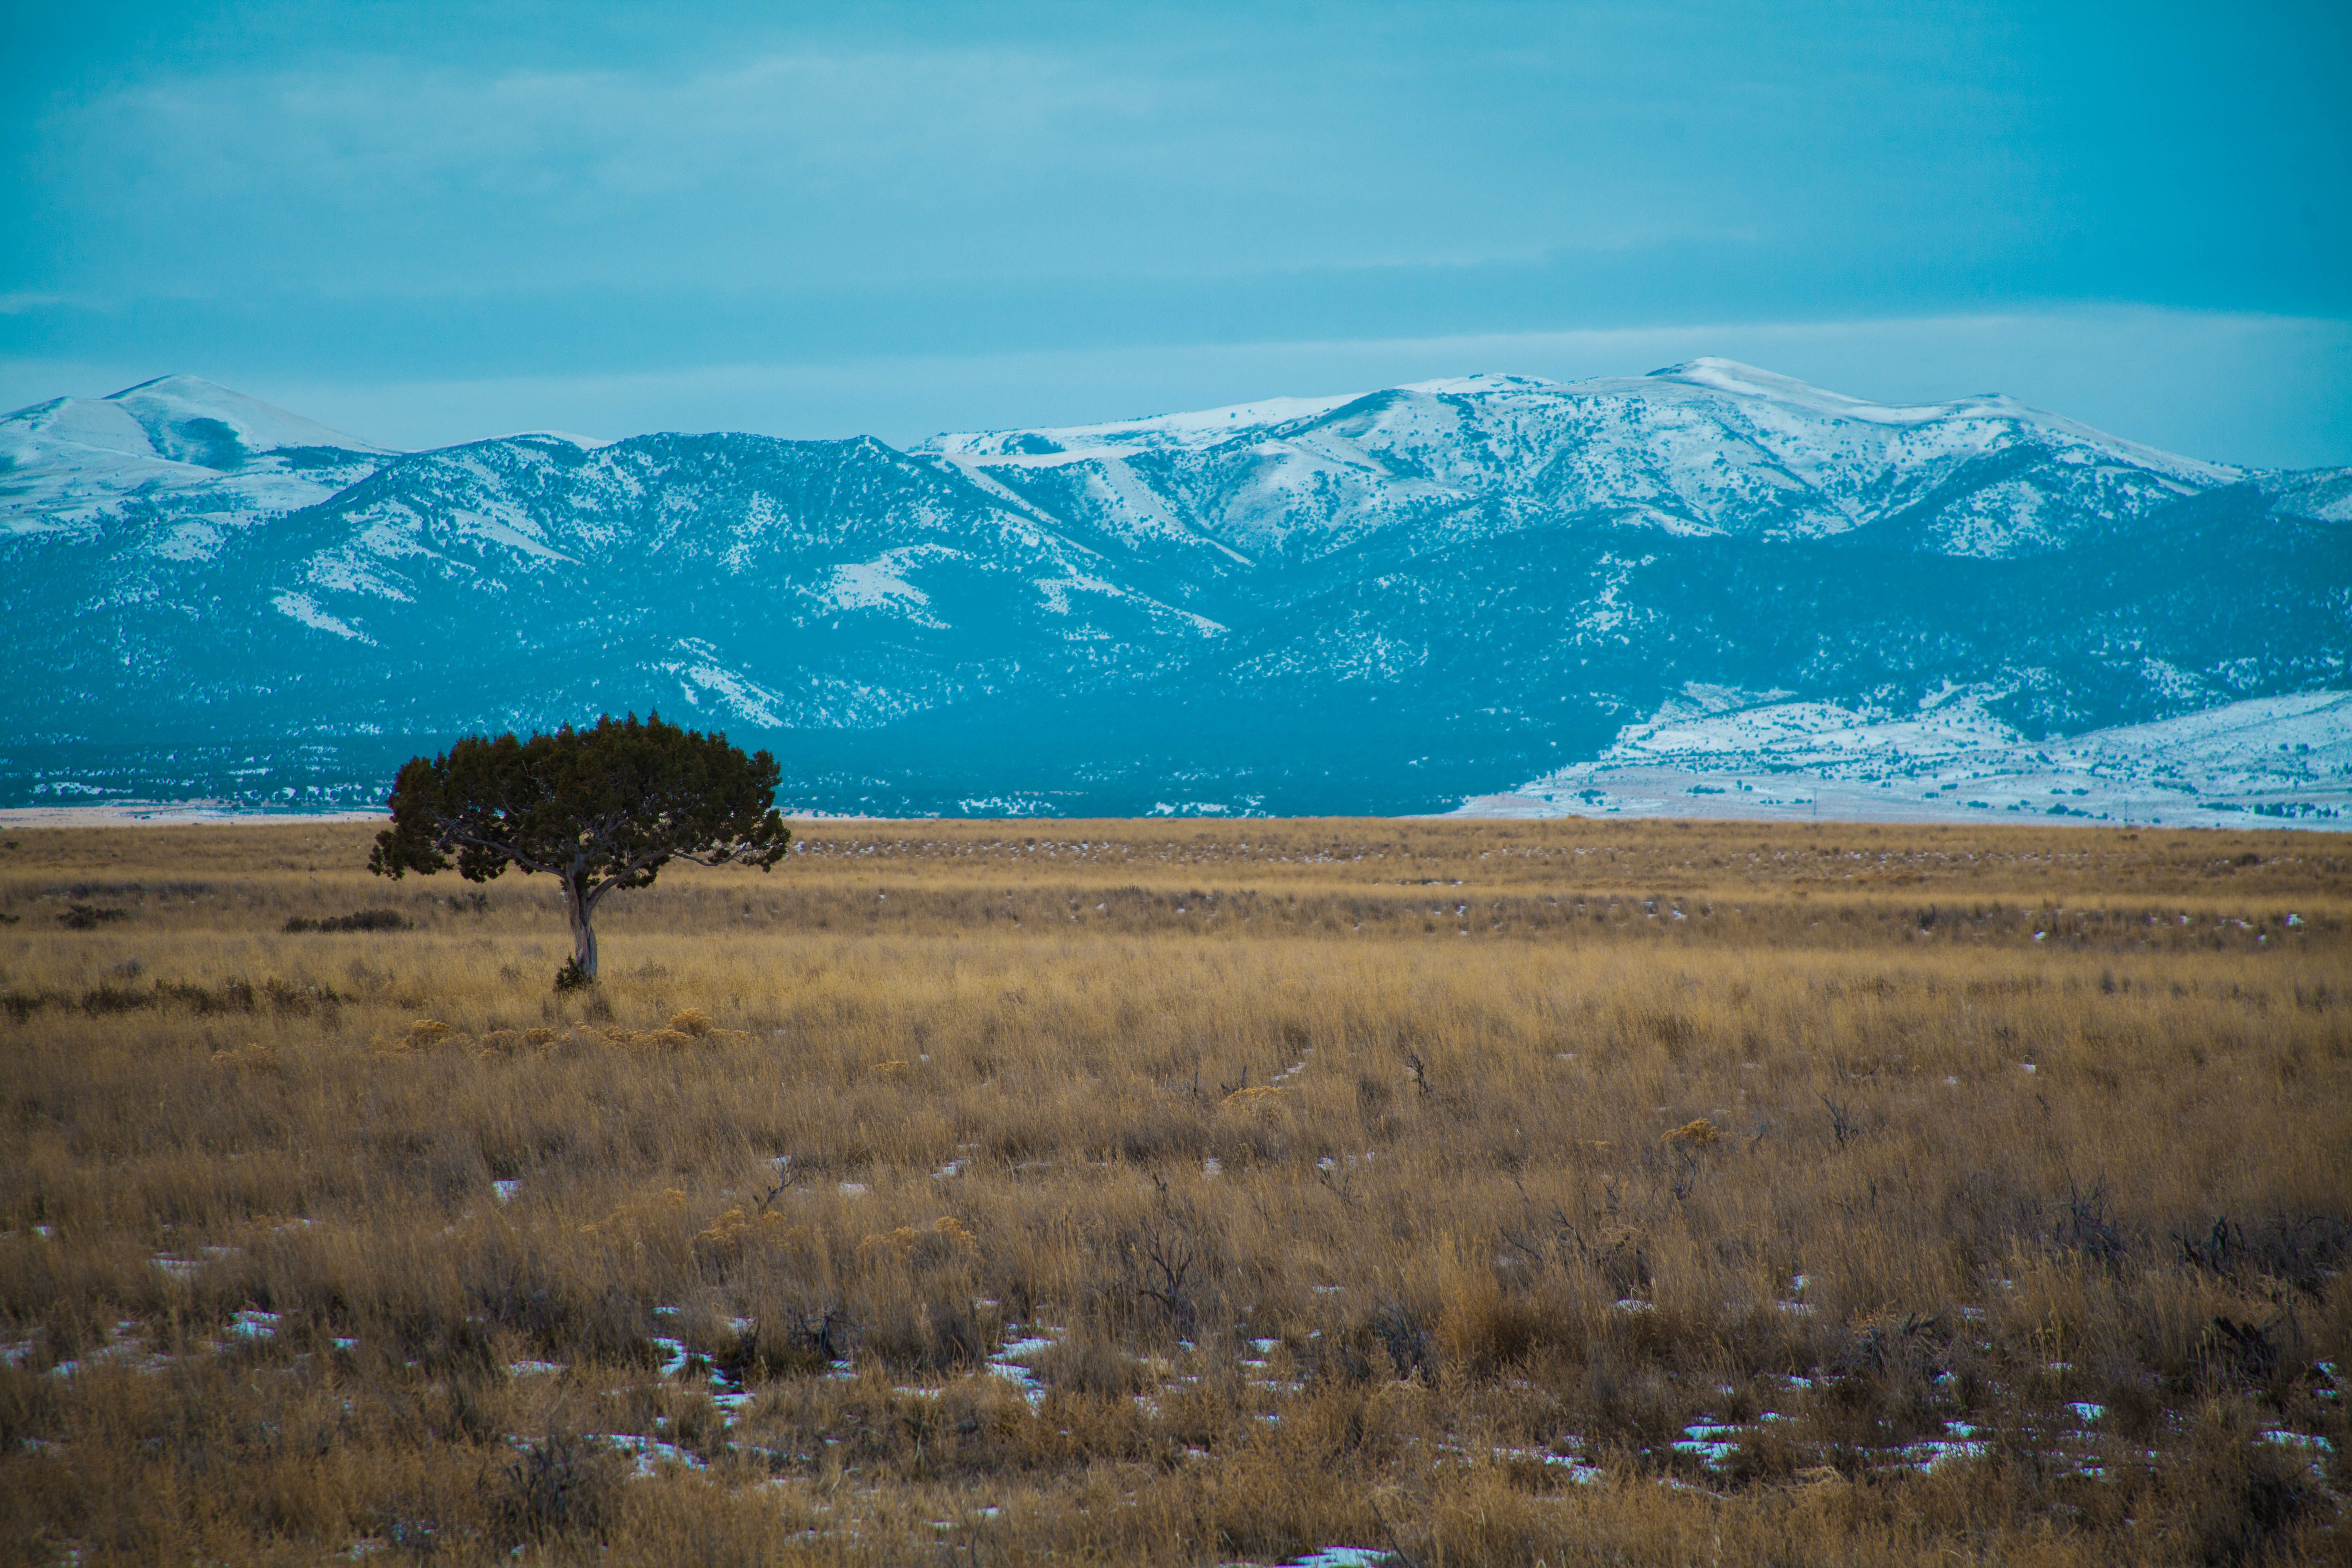
landscape, nature, wilderness, mountain, prairie, hill, adventure, mountain range, plain, grassland, plateau, fell, ecosystem, tundra, steppe, rural area, landform, natural environment, geographical feature, mountainous landforms